Tolkien and the Classical World (book)

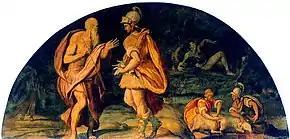
Benjamin Stevens likens episodes like Lúthien's descent into Angband to classical "katabasis". Illustrated: Odysseus consults the soul of the prophet Tiresias.

Benjamin Eldon Stevens writes on "katabasis", journeys to the underworld and encounters with the dead, in Middle-earth. Among the episodes he explores are the fall of the Elves, Lúthien's descent into the dark lord Morgoth's fortress of Angband, the Fellowship's journey through the dangerous tunnels of Moria, Gandalf's fight there with the Balrog, and Aragorn's taking the Paths of the Dead. He argues that unlike the ancient world, the Catholic Tolkien links death to life everlasting, katabasis to eucatastrophe.